Basque settlement in the Americas

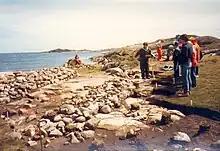
Remains of a Basque settlement on Saddle Island, Newfoundland and Labrador

Despite the destruction of the industry in the Strait of Belle Isle, the Basques settled further west in the Gulf of St. Lawrence. They are among the first Europeans to settle there and occupy strategic sites. Historians have mostly focused on their commercial activities, but fishing continued to flourish modestly too. The Hoyarsabal brothers, from Saint-Jean-de-Luz, set up whalers and merchants in the St. Lawrence estuary as early as 1581. Archaeological remains have been discovered on Île aux Basques and on Côte-Nord in sites identified as Chafaud-aux-Basques and Les Escoumins. Les Escoumins is abandoned between 1607 and 1611, while Chafaud-aux-Basques was still occupied until 1632; however, fishermen only intermittently visited the sites.